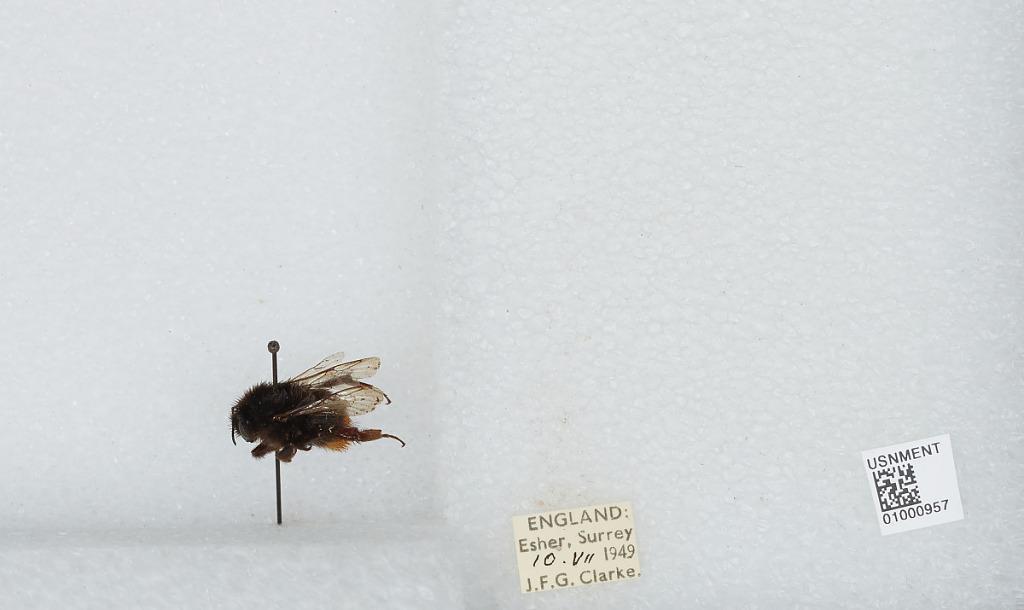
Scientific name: Bombus (Melanobombus) lapidarius lapidarius (Linnaeus)
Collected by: J. Clarke
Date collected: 1949-7-10
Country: United Kingdom
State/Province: England
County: Surrey
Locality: Esher
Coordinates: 51.3692, -0.365